Gato Island

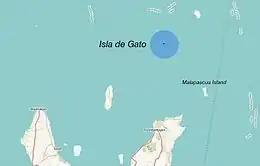
Isla del Gato located at the middle of the Visayan Sea. Above it to the NE is Carnaza Island. Below it to the SE is Malapascua Island, while to the SW is Guintacan Island (Kinatarkan).

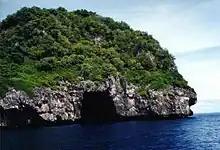
Cave Opening on the side of Isla del Gato

Isla del Gato is about 15 kilometers northwest from Malapascua Island and is about high above sea level. It is home to many species of seabirds and some animals flit in and out of the caves in the sea. The island is constantly washed by strong currents thus creating side cuttings with high wall of rock faces.